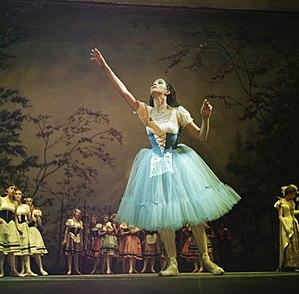
Natalia Igorevna Bessmertnova, née le 19 juillet 1941 à Moscou et morte le 19 février 2008 à Moscou, est une danseuse étoile soviétique légendaire du ballet du Bolchoï.